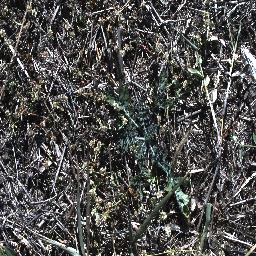
Label: parthenium